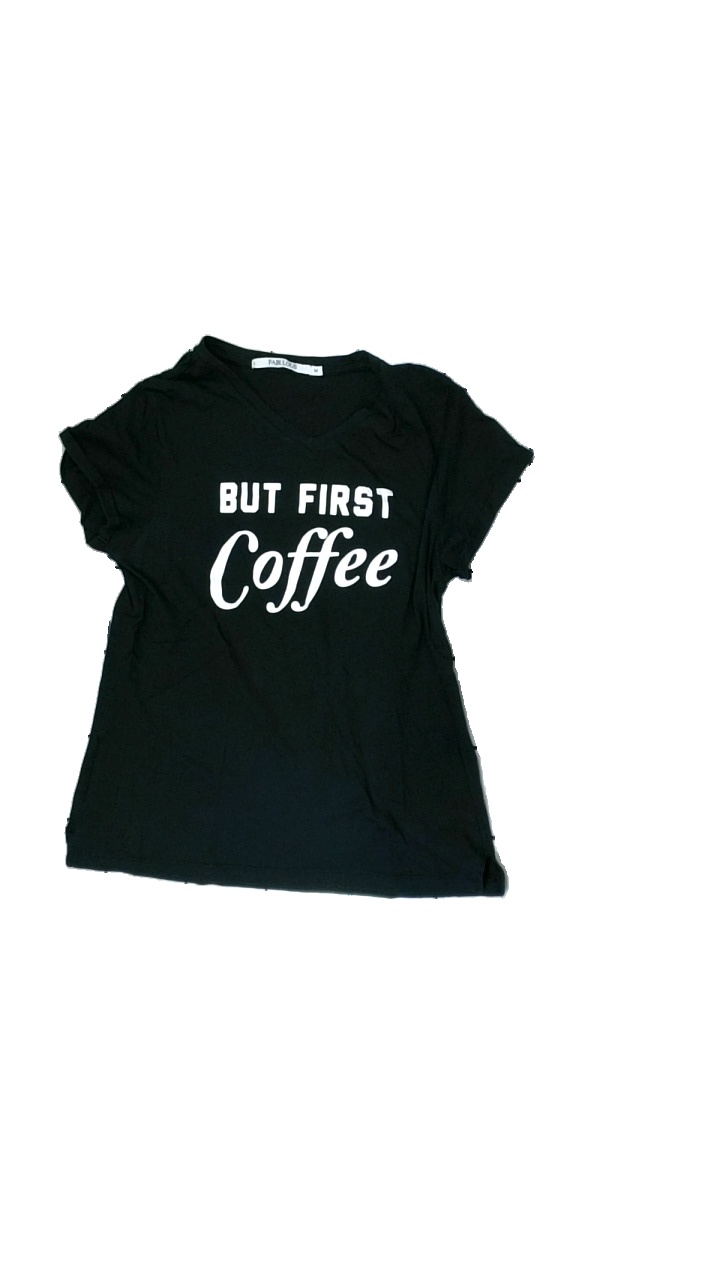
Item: T-shirt (Ladies)
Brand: Lager 157
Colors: White, Black
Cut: Regular
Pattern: Other
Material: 100% cotton
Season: All
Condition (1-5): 5
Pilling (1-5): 5
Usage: Reuse
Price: <50